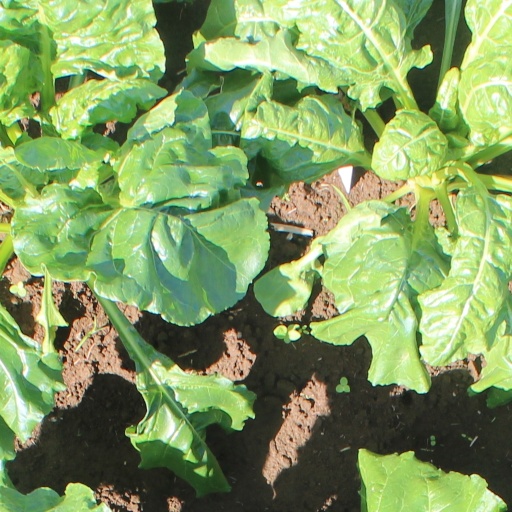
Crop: sugar beet